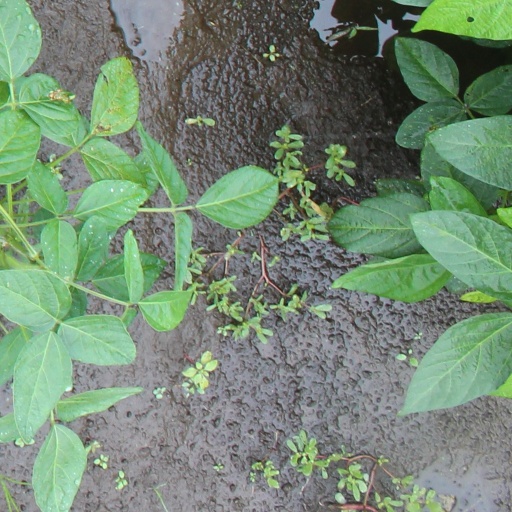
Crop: soybean